Good Boy (2005 film)

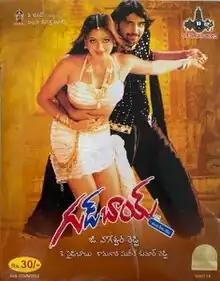
VCD cover

Good Boy is a 2005 Indian Telugu-language romantic drama film directed by G. Nageswara Reddy and starring Rohit and Navneet Kaur with L. B. Sriram and Rajyalakshmi in supporting roles. The film was released to mixed-to-negative reviews.